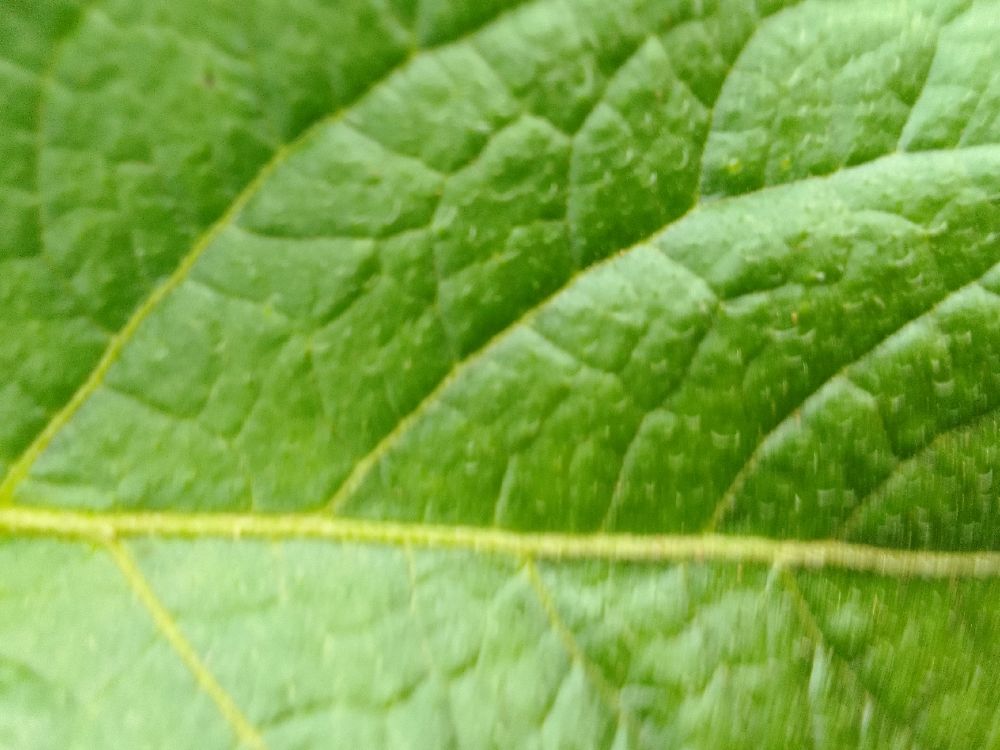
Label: Healthy